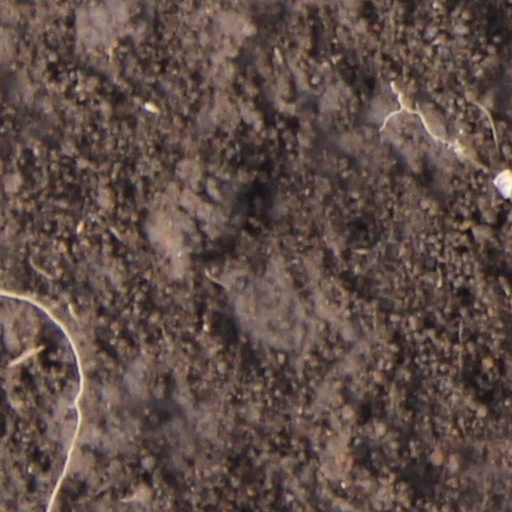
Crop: wheat